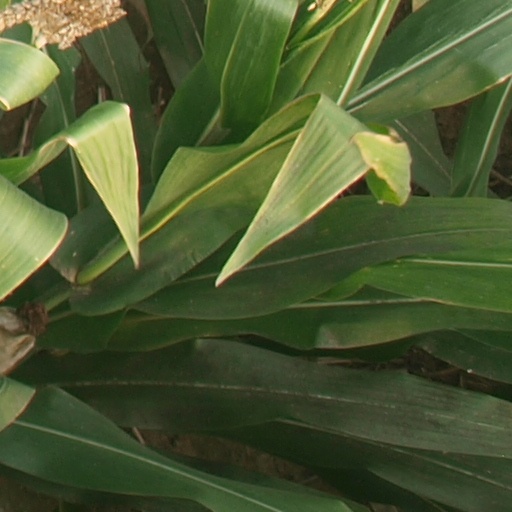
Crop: maize; corn